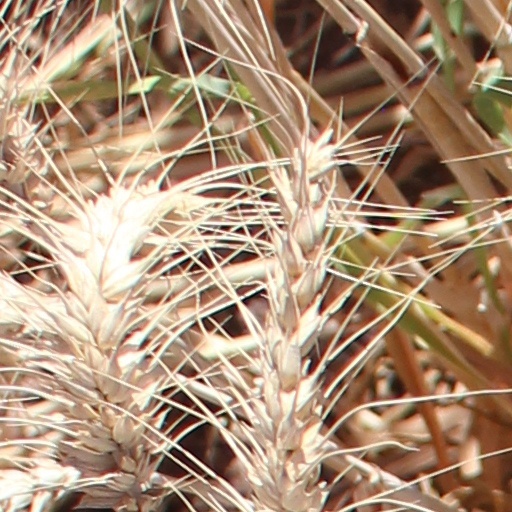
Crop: wheat